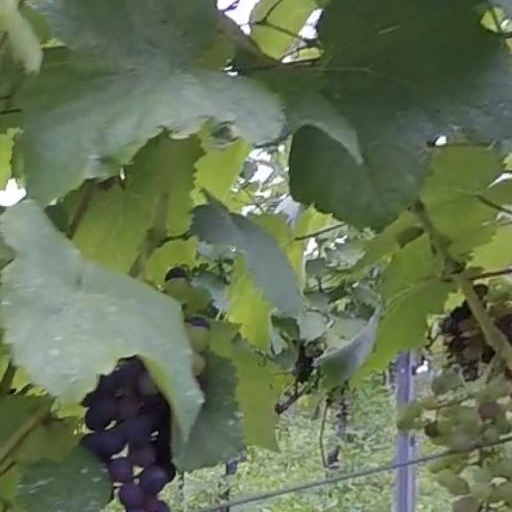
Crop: grape